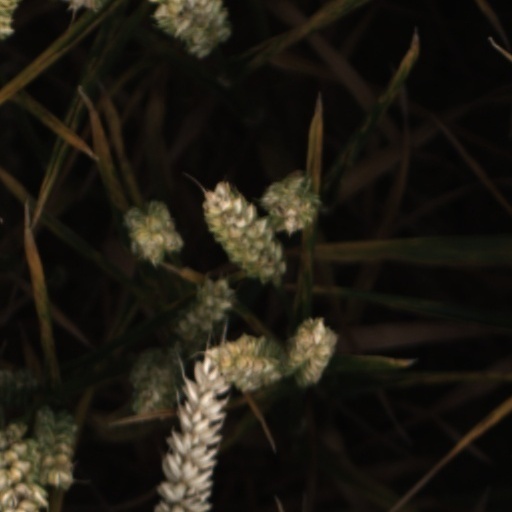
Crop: wheat